Richard M. Daley

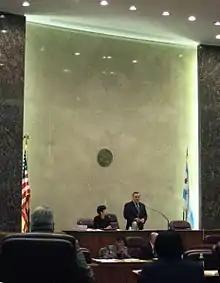
Daley in Chicago City Hall

Daley was supported by Chicago's traditionally Republican business community. He came under criticism for focusing city resources on the development of businesses downtown, the North, Near South, and Near West Sides, while neglecting neighborhoods in the other areas of the city; in particular the needs of low-income residents. According to "Chicago Tribune" columnist Steve Chapman, "Daley lasted 22 years in office partly because he resolved to ingratiate himself with black Chicagoans. He appointed blacks to high positions, stressed his commitment to provide services to all neighborhoods, tore down public housing projects, and pushed reform of the minority-dominated public schools." Daley focused on Chicago as a tourist destination as opposed to a manufacturing base, improved and expanded parkland, added flower planters along many primary streets, and oversaw the creation of Millennium Park on what had previously been an abandoned train yard. He spearheaded the conversion of Navy Pier into a popular tourist destination. Daley supported immigration reform, and green building initiatives, for which he was presented with an Honor Award from the National Building Museum in 2009 as a "visionary in sustainability." Chicago avoided some of the most severe economic contractions of other Midwest cities along the Great Lakes such as Detroit and Cleveland.